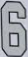
Number: 6